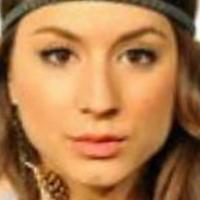
Age group: age 21-30